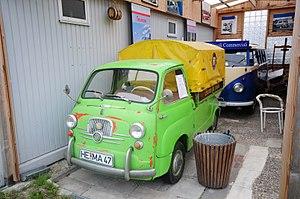
Le Fiat 600 M Coriasco était un petit utilitaire fabriqué par la Carrozzeria Coriasco.